St Joseph's College, Dumfries

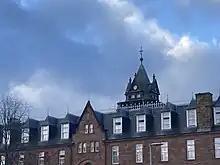
Picture of the main building

The school campus is made up of two buildings: The Ewan Duncan Building and the main school building housing the classrooms for all of the subjects (the gym hall and cafeteria being removed in the renovations). The grounds contain gardens and lawn at the front and back of the main building, and a playing field area roughly the size of three football fields and several hockey and tennis courts are also included.